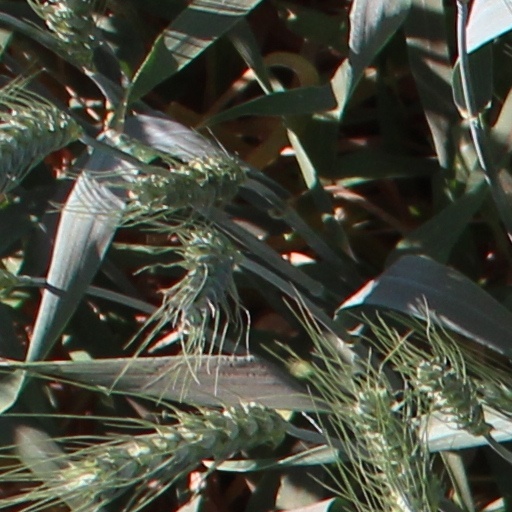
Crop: wheat